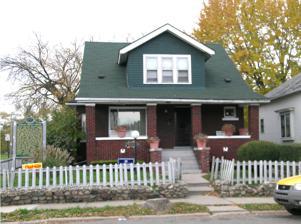
Building: Ossian H. Sweet House
Country: United States of America
Year built: 1919
Historic house in Michigan, United States United States historic place Ossian H. Sweet House U.S. National Register of Historic Places Michigan State Historic Site Interactive map Location 2905 Garland Street Detroit , Michigan Coordinates 42°22′13″N 82°59′3″W / 42.37028°N 82.98417°W / 42.37028; -82.98417 Built 1919 Architect Maurice Finkel Architectural style American Craftsman bungalow NRHP reference No. 85000696 Significant dates Added to NRHP April 04, 1985 Designated MSHS November 21, 1975 The Ossian H. Sweet House is a privately owned house located at 2905 Garland Street in Detroit , Michigan . The house was designed by Maurice Herman Finkel , and in 1925 it was bought by its second owner, physician Ossian Sweet , an African American . Soon after he moved in, the house was the site of a confrontation when a white mob of about 1,000 gathered in protest of the Sweet family moving into the formerly all-white neighborhood. Rocks thrown by the mob broke windows, and someone in the house fired out, wounding one man in the mob and killing a bystander. Sweet and ten other persons from the house were arrested for murder. Contacted by the NAACP , nationally known attorney Clarence Darrow joined their defense team. After a mistrial, in the second trial the first defendant was acquitted. The prosecution dropped charges against the remaining defendants. The case was considered important as part of the civil rights movement and establishing freedom of residence. The house was designated as a Michigan State Historic Site in 1975 and listed on the National Register of Historic Places in 1985. Ossian Sweet Main article: Ossian Sweet Ossian Sweet was born in Florida and earned a medical degree from Howard University . He practiced medicine briefly in Detroit, then continued his medical studies in Vienna and Paris before returning to Detroit in 1924 to accept a position at Dunbar Hospital . He began saving money for a home, and by the spring of the next year had saved $3500. Sweet used the $3500 as a down payment on a $18,500 house located on Garland Street in east Detroit. The Ossian Sweet House The house Sweet purchased is a 1½-story brick house, built in 1919, and is typical of many homes in working-class Detroit neighborhoods. It is a bungalow-style structure with a full basement, an open porch on the first floor, and an enclosed sun porch on the south side. The second story is covered with brown shingling, and atop the house is a simple gable roof with a central dormer. The house is enclosed by an unpainted silver aluminum fence. The house is located on the corner of Garland and Charlevoix, in what was at the time an all-white neighborhood. Sweet chose a home in an all-white neighborhood because housing options in black neighborhoods were in general older and substandard, and he wanted better accommodations for his wife and daughter. Racial Tension in the 1920s and the events in September 1925 In the 1920s, white residents of Detroit tended to define themselves by the racial homogeneity of their neighborhoods. They also prided themselves in homeownership and interpreted the movement of blacks into their communities as a threat. Detroit's African American migrants were usually forced to locate to the east side where landlords took advantage of overcrowding and charged high rents. Barriers to black homeownership usually took the form of real estate agent's or homeowners refusal to sell homes to blacks, threats of violence to enforce segregated barriers in communities, and restrictive covenants that legally barred the movement of blacks into a neighborhood. The Sweets purchased their home in a mostly white immigrant area from an interracial couple. Since the couple was interracial, the Sweets had lessened fears about a violent retaliation from the white neighbors. However, the white neighbors believed that the previous couple had been white due to their lighter complexion. When the neighbors learned that the house was sold to an African American couple, they organized "The Waterworks Park Improvement Association" to oppose their presence in the neighborhood. Like other neighborhood groups, they banned together to preserve racial homogeneity and intended to maintain "the present high standards of the neighborhood." Aware of tensions in the area, The Sweets delayed their move in until September and on September 8, 1925, Dr. Ossian Sweet and his wife Gladys moved into the area. The white neighborhood group that was aware of Sweet's imminent arrival had vowed to keep blacks out of the neighborhood. Sweet knew of the neighbors' animosity. Telling his brother that he was "prepared to die like a man", he arranged for some friends and relatives to stay with him for a few days. Along with his personal peers, he brought guns and ammunition to protect himself against the looming confrontation. The neighborhood was tense, and groups of people gathered outside Sweet's home. The Detroit Police, sensing a grave situation, posted officers at the scene day and night. The following day, September 9, Sweet and his friends went to work. When they returned, the crowd had grown into a mob, throwing rocks and bottles. A Detroit News reporter, Philip A. Adler, later testified that the mob consisted of "400 and 500" people, throwing stones that hit the house "like hail." This lasted until around 10pm, when shots rang out from the second-floor window, killing a man on a porch and wounding another in the crowd. The police arrested all the occupants of the house, charging each with murder. Aftermath The NAACP promised to help the defense, and brought in Clarence Darrow as chief counsel. He was assisted by Arthur Garfield Hays and Walter M. Nelson . Frank Murphy was the presiding judge. The jury consisted of twelve white men. Despite this, Darrow built an impressive case arguing self-defense, and the case ended in a hung jury. The prosecution decided to try the defendants individually the second time, and started with Ossian's brother Henry, but he was acquitted. Believing it could not gain convictions, the prosecution dropped charges against Ossian Sweet and remaining defendants. After the trials, Ossian Sweet rented the home on Garland to a white couple until 1930, when he moved back into the house. However, both his wife and two-year-old daughter Iva had died of tuberculosis in 1926. Sweet remarried twice, and divorced each time. In 1946, he sold the house, moving into the flat above a pharmacy he owned. In 1960, in failing health, Sweet took his own life. A State of Michigan historical marker that currently stands in front of the house at 2905 Garland Future for the Ossian Sweet House The trial of Ossian Sweet and ten family members and friends for murder after defending their Detroit home captured media attention in the 1920s. The Ossian Sweet case exposed racial tensions in Detroit following the Great Migration and marked a legacy in the history of challenging segregation in the court system. On August 13, 2018, Detroit city officials announced that they would grant $500,000 to purchase and rehabilitate the Sweet home and the two houses across the street. The Ossian Sweet Historic area is the site of deadly 1925 racial incident after the black family moved into the all-white neighborhood on Detroit's east side. The plan of action in transforming the space is in the preliminary stages. Currently, the Baxter family privately owns the home, but officials intend on making arrangements with the homeowner to preserve living quarters as well as place museum installments on the first floor for public visitations. Right now, there is a historic post on the lawn of the house that tours and visitors tend to frequent, but with the installation many more can learn about the importance of the case through scheduled visits. Mayor Mike Duggan said in the announcement of the grant: "As Detroit continues to move forward, we cannot forget where we’ve been. Preserving the Dr. Sweet home and expanding the historic district will give us a chance to reflect on the struggles many African-American families have faced and celebrate champions like Dr. Sweet and others, who stood up for what is right.” History of the African-Americans in Metro Detroit References